Estates of the realm

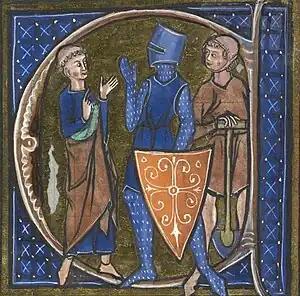
A 13th-century French representation of the tripartite social order of the Middle Ages – ("those who pray"), ("those who fight"), and ("those who work").

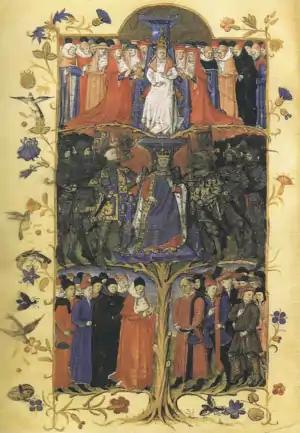
15th-century French artwork depicting the Three Estates, with King Charles VII at centre.

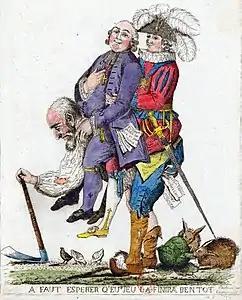
Satire of the three estates from 1789; the hard-working Third Estate carries the lazy nobility and clergy. The legend reads ("Hopefully, this game will be over soon"), prefiguring the French Revolution.

The estates of the realm, or three estates, were the broad orders of social hierarchy used in Christendom from the Middle Ages to early modern Europe. Different systems for dividing society members into estates developed and evolved over time.